Khurul

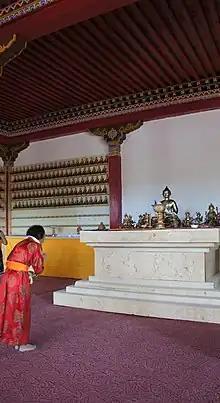
A worshipper praying barefoot

After bowing before the khurul, the visitor proceeds to the statue of Tsagan Aav, if there is one, and bows before the statue to appease the lords of the locality and the lords of the place one lives at. Following tradition, it is then necessary to walk around the khurul clockwise before entering it. This practice is called "ergts" (lit. "to walk around smth. [clockwise as a sign of respect]"). During the 'big' "ergts" (i.e., walk around the 'outer' circle), one stops at every statue that surrounds the khurul to bow before it and to then walk around it clockwise. This creates a karmic bond to the teachers who are represented by such statues. Prayer wheels along the walk are to be spinned clockwise, as well. Those wheels contain thousands of mantras and spinning them not only equals reading them all but also strengthens any prayer one does. To multiply the effect, one can repeat the "ergts" several times. Monks traditionally walk around the khurul three, seven, or twenty one times for this purpose. Once the 'big' "ergts" is completed, one proceeds with the 'small' "ergts" (i.e., walk around the 'inner' circle which is right around the khurul). Once again, the prayer wheels on this walk are spinned clockwise. After finishing the "ergts" one can enter the khurul. Before entering, though, it is necessary to take of one's shoes and any headgear.